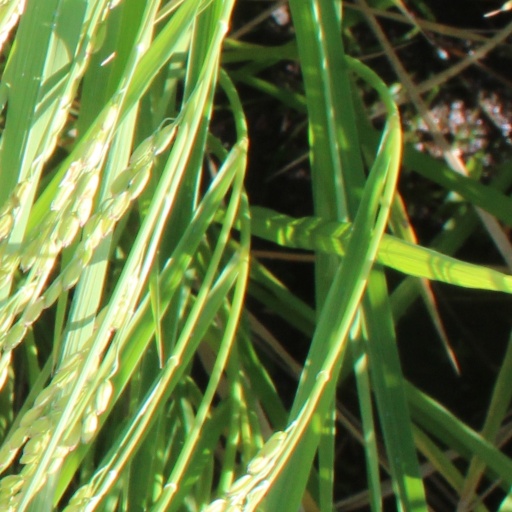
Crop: rice